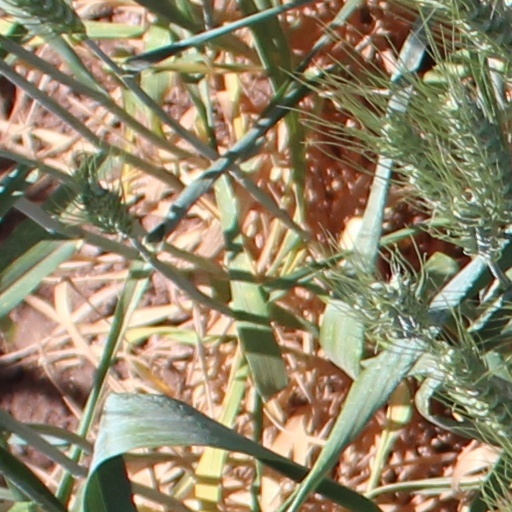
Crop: wheat